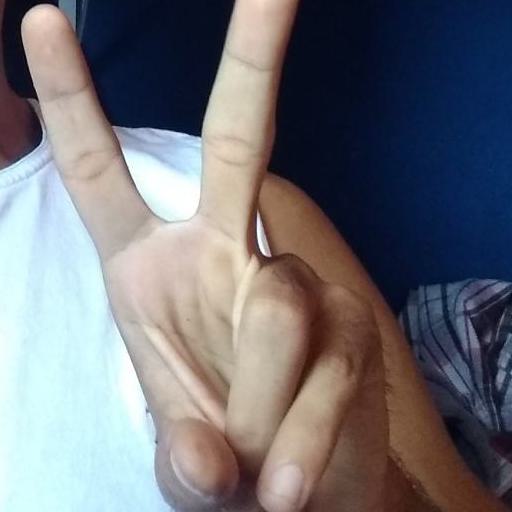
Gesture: peace